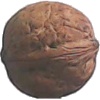
Label: walnut